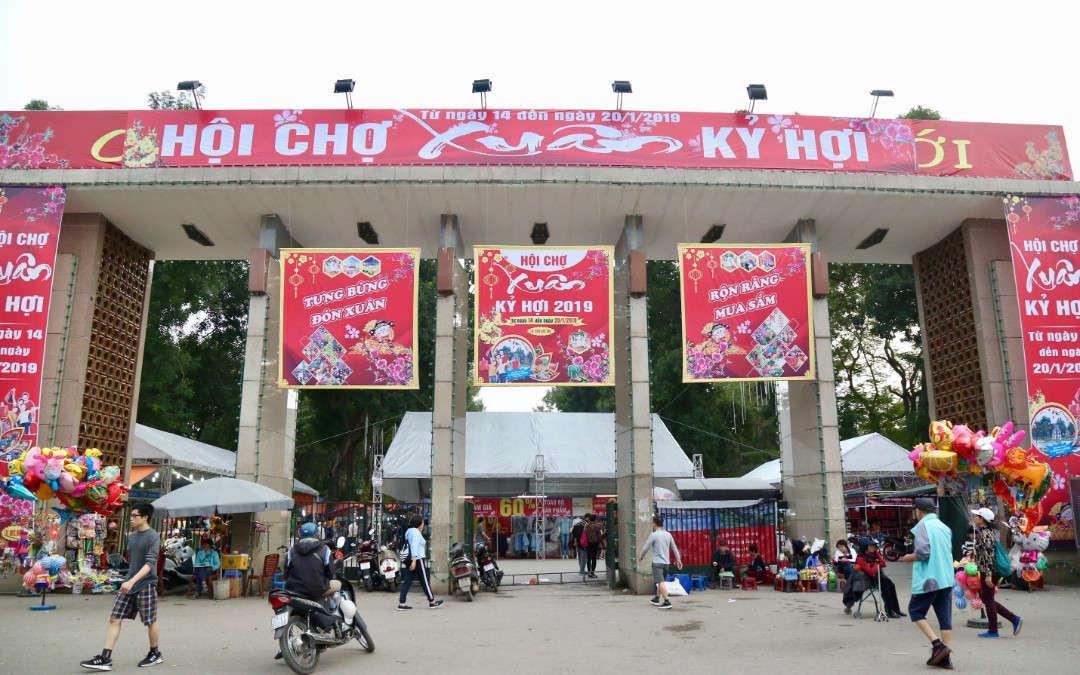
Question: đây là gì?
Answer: đây là hội chợ xuân kỷ hợi